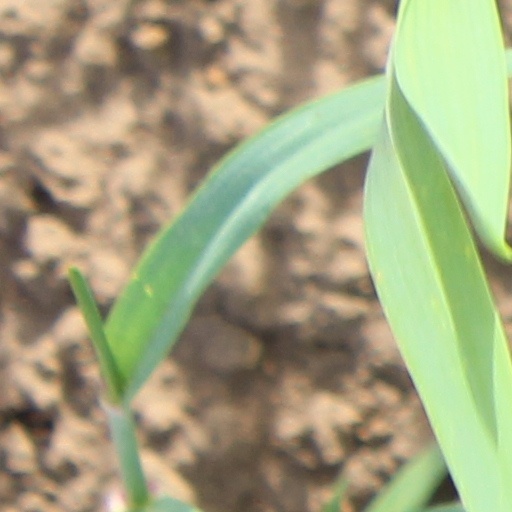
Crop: wheat